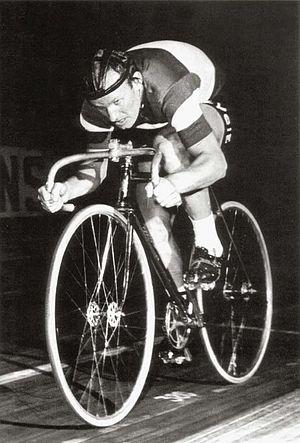
Leandro Faggin est un coureur cycliste sur piste italien. Il a été champion olympique du kilomètre et de la poursuite par équipes aux Jeux olympiques de 1956 à Melbourne. À cette occasion, l'équipe d'Italie qu'il forme avec Franco Gandini, Valentino Gasparella et Antonio Domenicali a établi un nouveau record olympique, en parcourant les quatre kilomètres en 4 min 37 s 4. Le précédent record appartenait à l'équipe de France victorieuse aux Jeux olympiques de 1936 en 4 min 41 s 8 Leandro Faggin a également été trois fois champion du monde de poursuite individuelle.